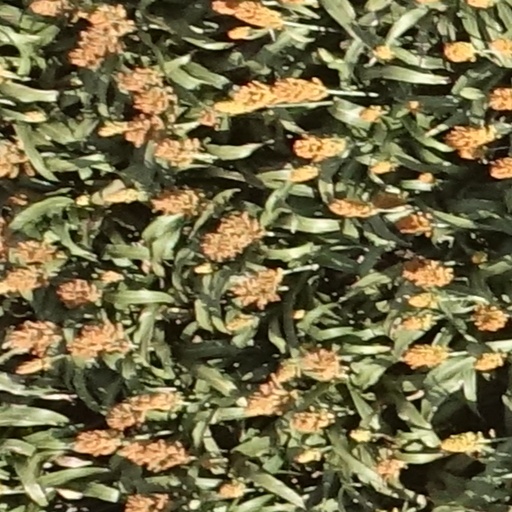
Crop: sorghum